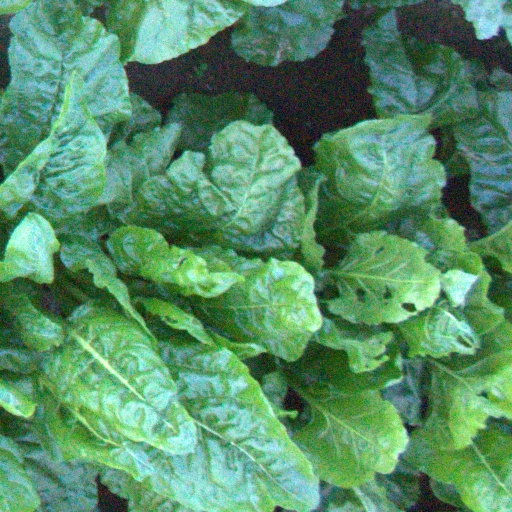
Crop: sugar beet